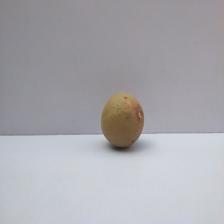
Size: Small